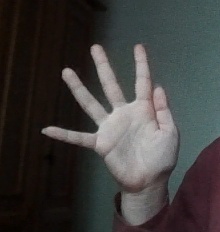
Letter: sheen